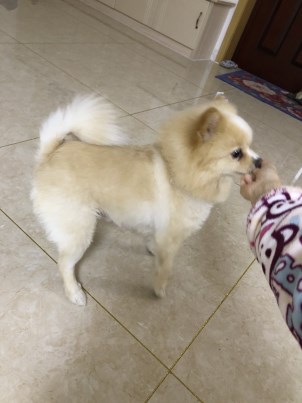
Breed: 1936-n000005-Pomeranian